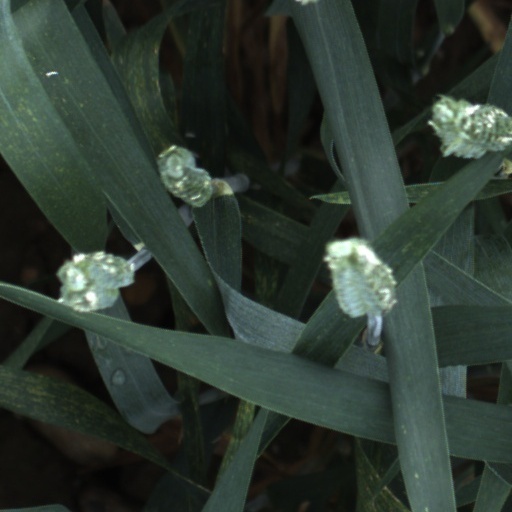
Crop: wheat